Gaelic warfare

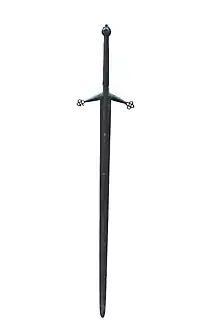
The Great Sword ("Claideamh Mòr") or claymore was a two-handed sword favored by both Scottish Highlanders and the Gallowglass in Ireland.

In Scotland, Hobelars served as the offensive arm of castle garrisons. Hobelars were utilized as raiders across the border by both the English and Scots, they can be viewed as early predecessors to the reivers and moss-troopers of the Scottish borderlands.